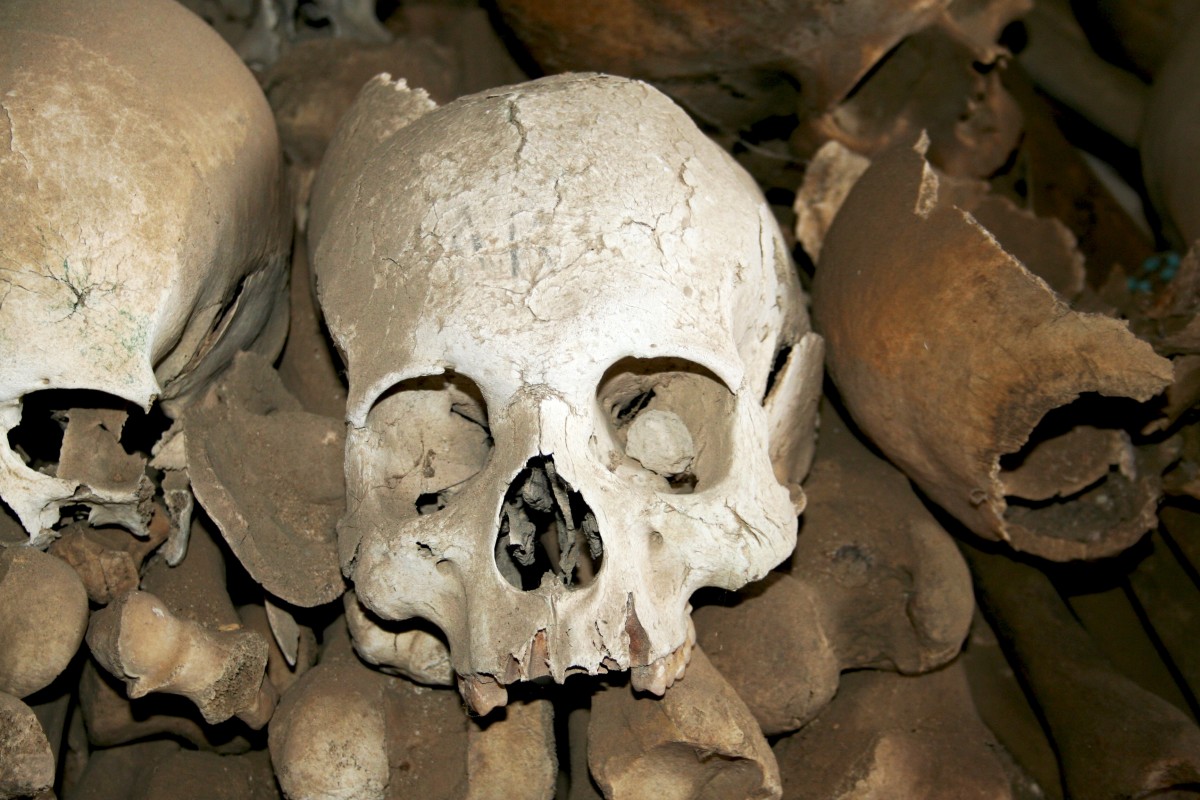
Tags: bone, sculpture, head, carving